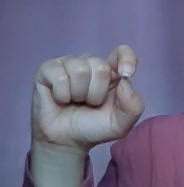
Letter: fa